Edward Creighton

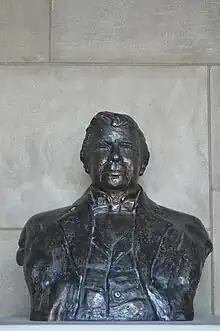
Edward Creighton bust created by Phyllis Aspen in 1983, Nebraska Hall of Fame

Edward Charles Creighton (August 31, 1820 – November 5, 1874) was a prominent pioneer businessman in early Omaha, Nebraska. The elder brother of John A. Creighton, the Creightons were responsible for founding many institutions that were central to the growth and development of Omaha. Married to Mary Lucretia Creighton in their native Dayton, Ohio, Edward relied on Mary to carry out his request to create a college, which eventually became Creighton University.